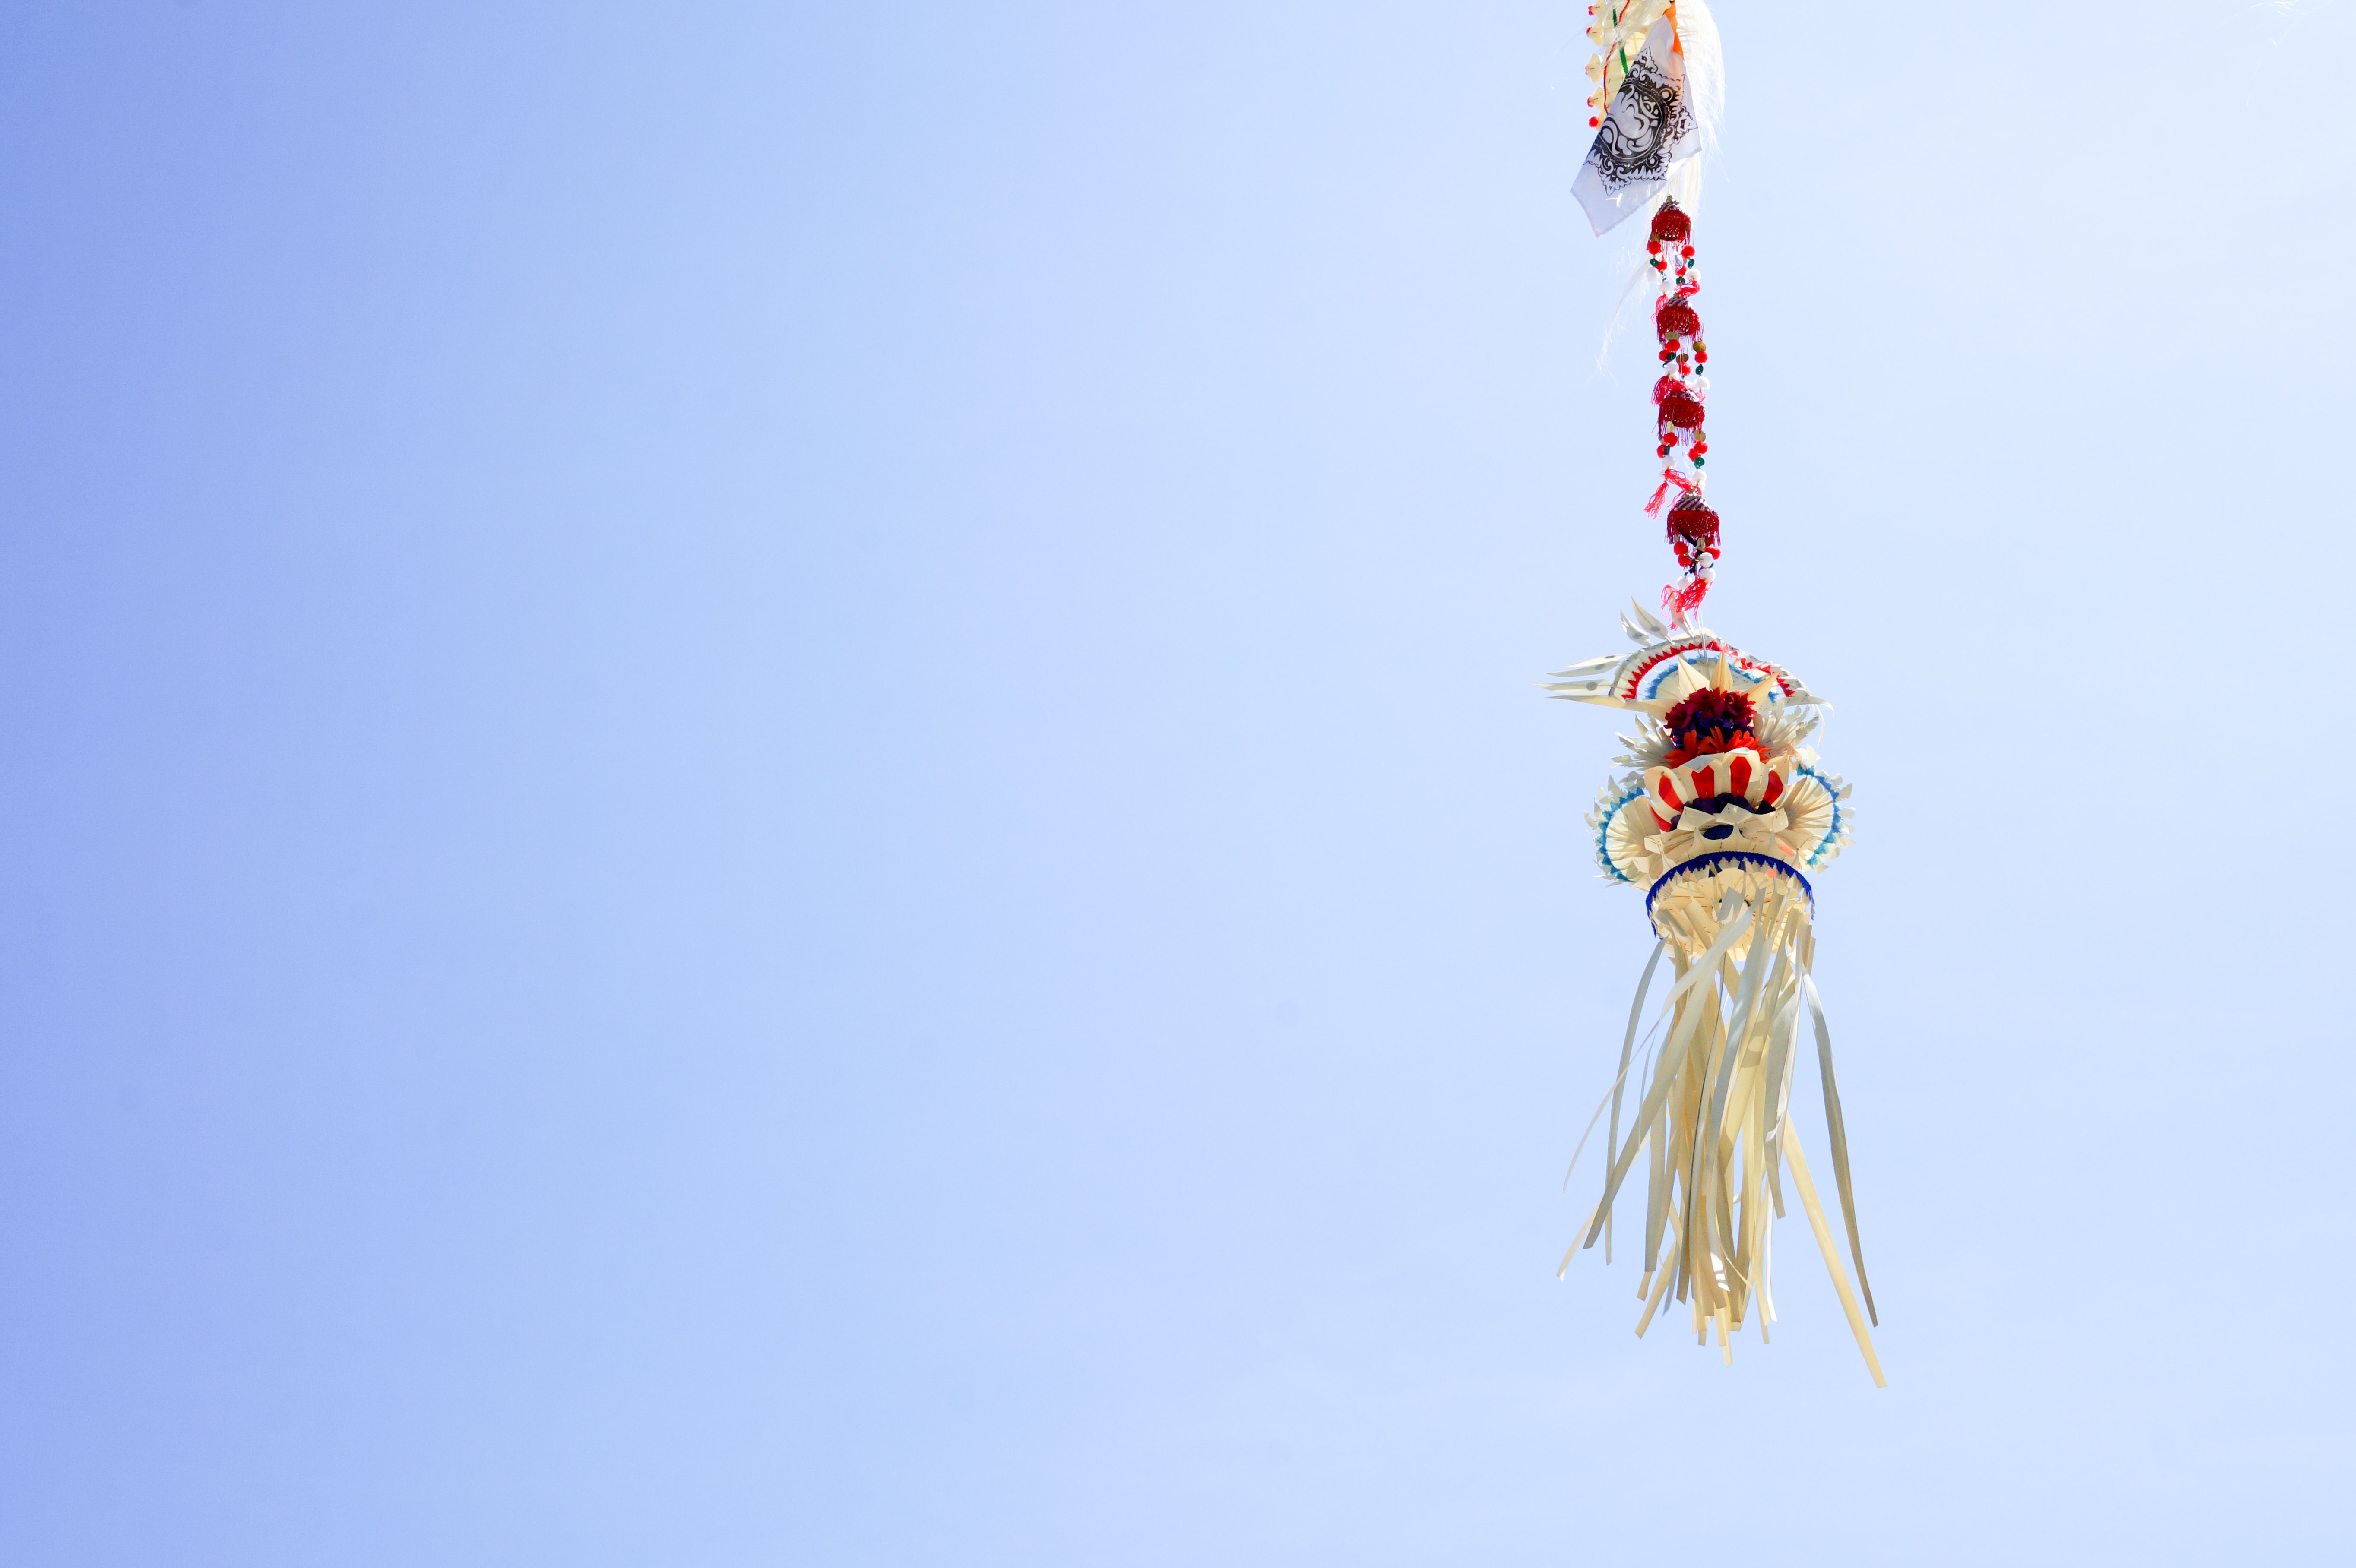
lighting